Markel Susaeta

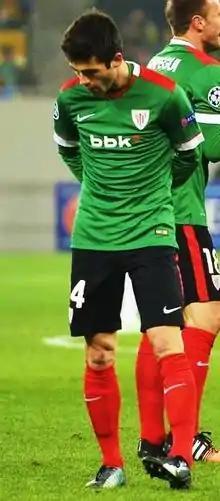
Susaeta prior to a UEFA Champions League match in 2014

Susaeta came on as a substitute in the 2015 Spanish Cup final, once more lost to Barcelona. He took the field in both legs of the following edition of the Supercopa de España, in which his team finally overcame the same opponent.